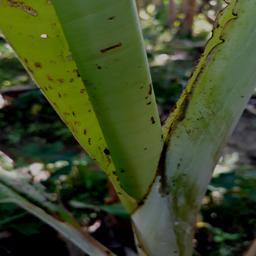
Label: BANANA APHIDS